Fred Strahorn

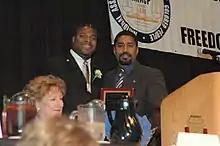

In 2008, Strahorn received the Dayton Unit NAACP President's Award from civil rights activist Derrick Foward, the president of the Dayton NAACP.